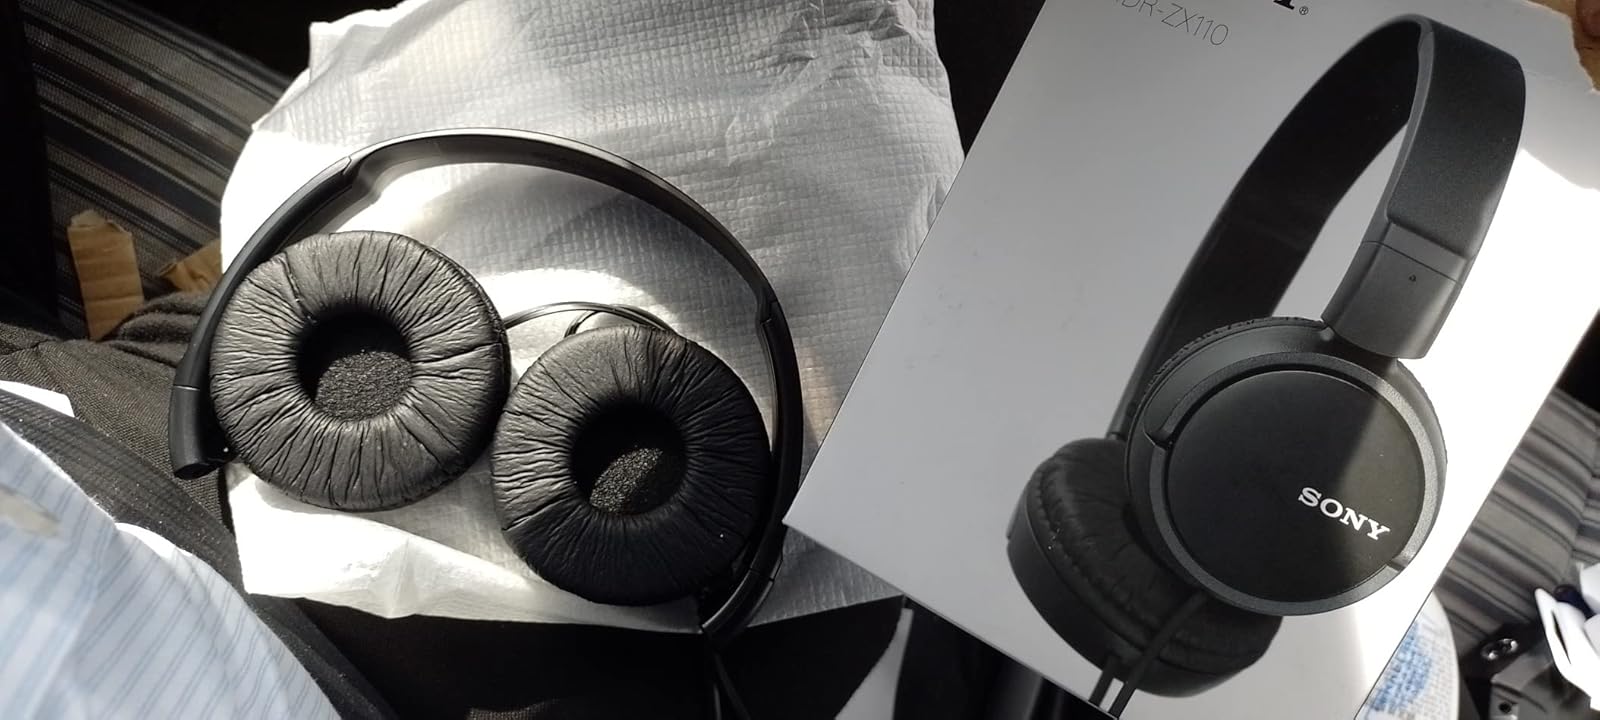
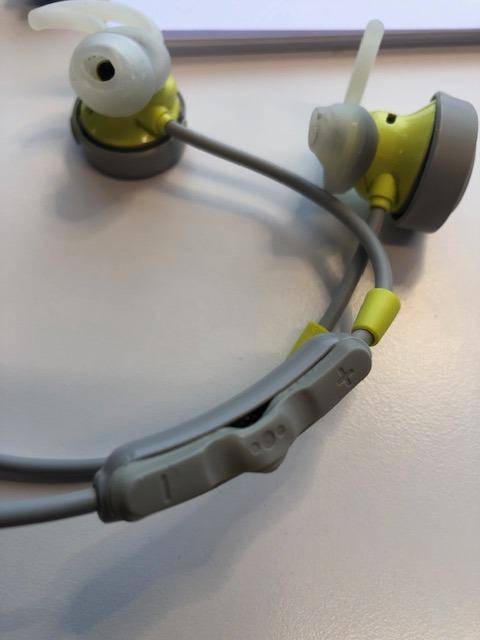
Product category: headphones
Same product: no